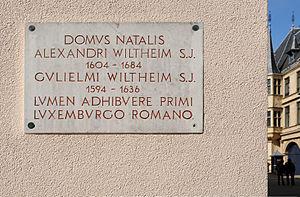
Luxembourg-ville, rue de l'Eau: plaque sur la façade de la maison natale d'Alexandre et de Jean-Guillaume Wiltheim. Traduction: ... qui furent les premiers explorateurs du Luxembourg romain. Lëtzebuergesch: Lëtzebuerg Stad, rue de l'Eau: Plack op der Fassad vum Gebuertshaus vum Alexandre a Jean-Guillaume Wiltheim. Iwwersetzung: déi als éischt Liicht an dat réimescht Lëtzebuerg bruecht hunn.